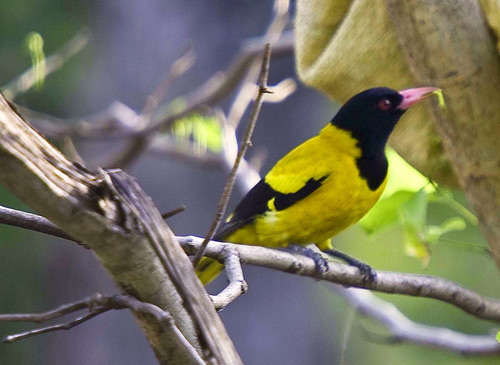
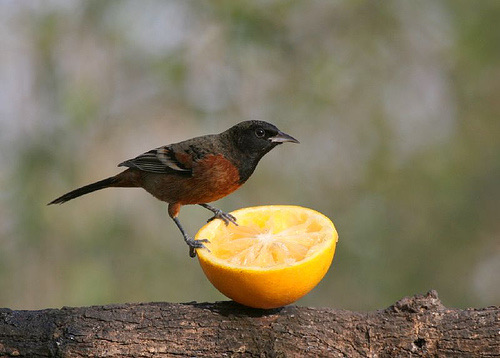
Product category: misc
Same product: yes